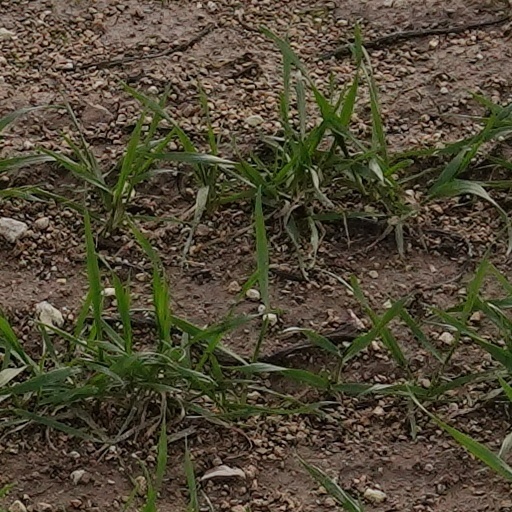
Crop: wheat